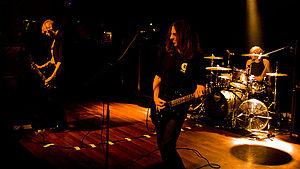
King's X est un groupe de rock américain, originaire de Katy, au Texas mélangeant metal progressif, funk et soul, et chants influencé par le gospel, blues et la pop. Leurs paroles s'inspirent de la religion et de l'auto-acceptation. King's X atteint la 83ᵉ place au classement des 100 plus grands groupes du hard rock de VH1.